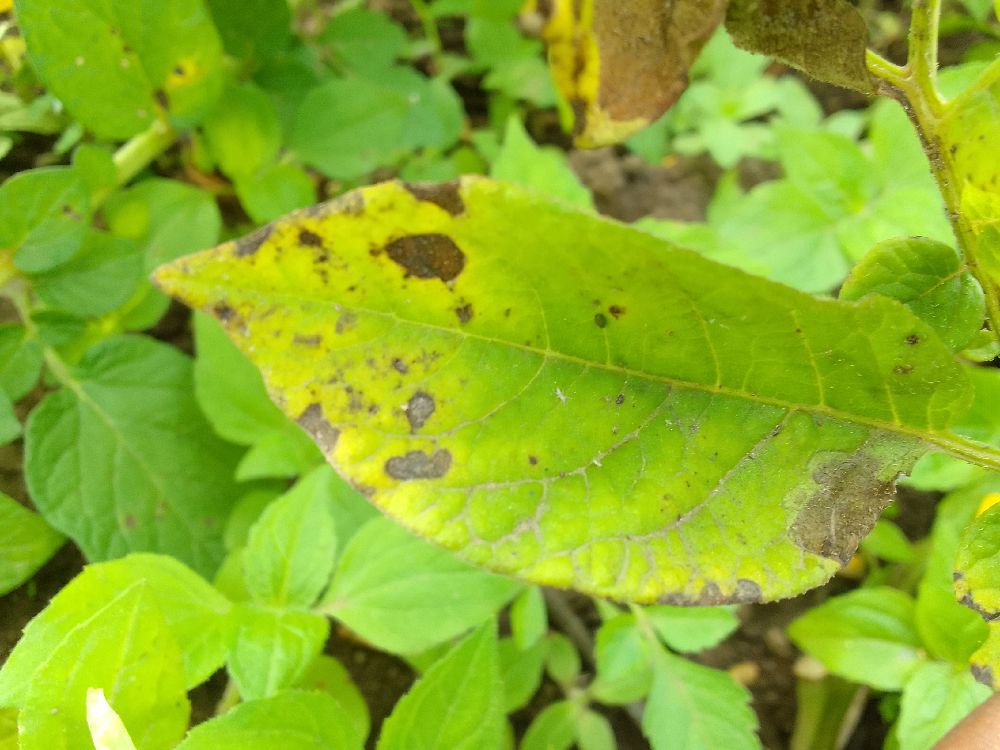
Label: Early blight